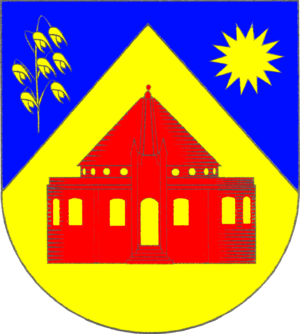
Bothkamp
Coat of arms of Bothkamp
Bothkamp er en by og kommune i det nordlige Tyskland, beliggende i Amt Preetz-Land i den sydvestlige del af Kreis Plön. Kreis Plön ligger i den østlige/centrale del af delstaten Slesvig-Holsten.